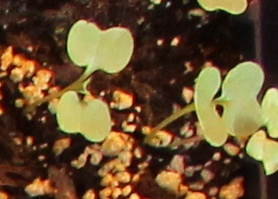
Label: Canola